The Malay Archipelago

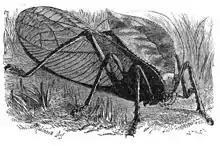
"The Great Shielded Grasshopper" drawn and signed by E. W. Robinson

The illustrations are, according to the "Preface", made from Wallace's own sketches, photographs, or specimens. Wallace thanks Walter and Henry Woodbury for some photographs of scenery and native people. He acknowledges William Wilson Saunders and Mr Pascoe for horned flies and very rare longhorn beetles: all the rest were from his own enormous collection.